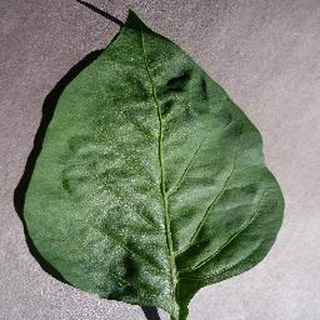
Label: healthy_bell_pepper